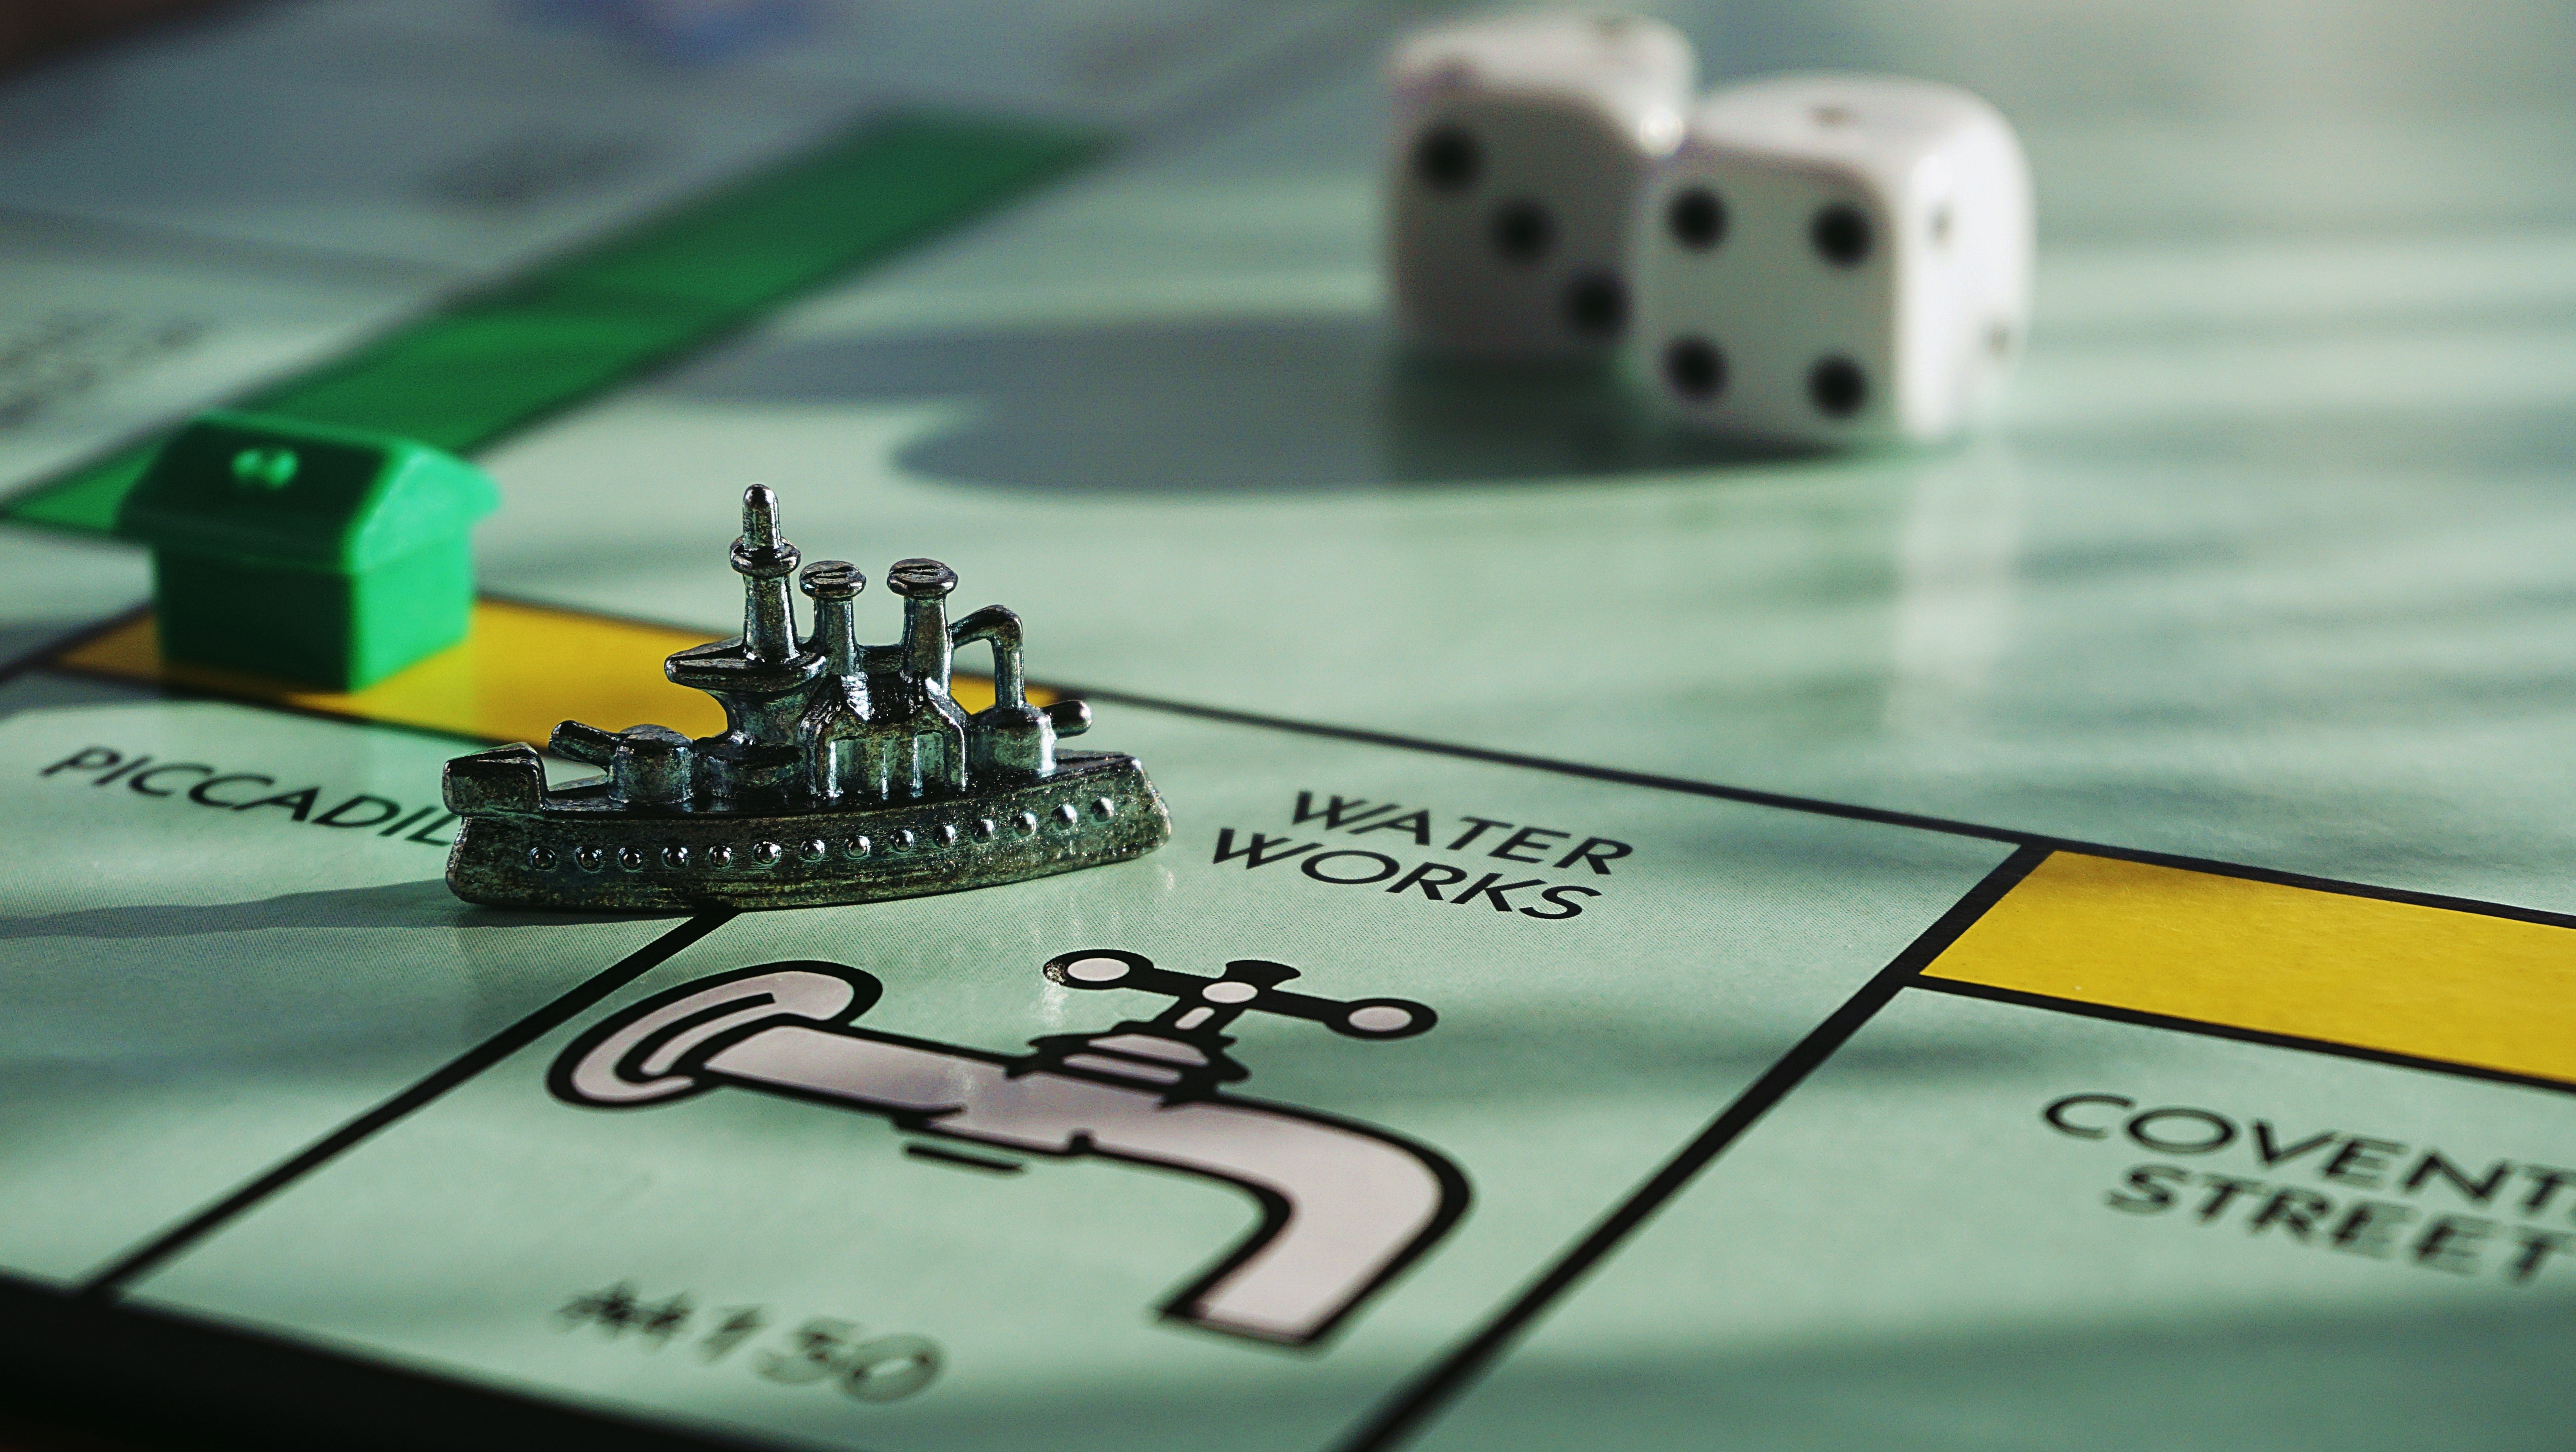
games, indoor games and sports, electronics, tabletop game, technology, recreation, board game, dice game